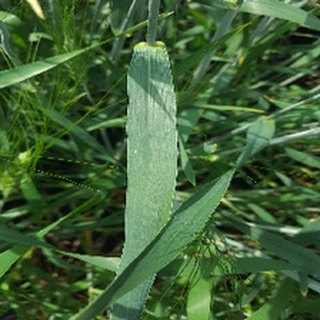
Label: wheat_mildew